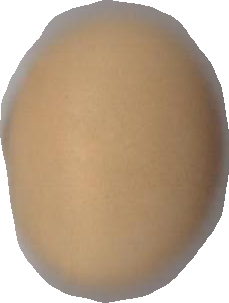
Variety: Grobogan